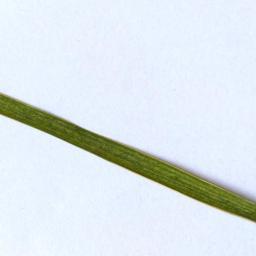
Label: Rice___Healthy